Vaja Gigashvili

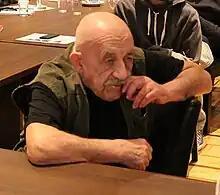
Gigashvili in 2015

Vaja Gigashvili ((October 15, 1936 — December 31, 2017) was a Georgian writer and playwright.